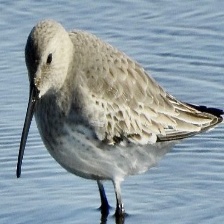
Species: DUNLIN
Scientific name: CALIDRIS ALPINA
ImageNet parent category: red-backed_sandpiper